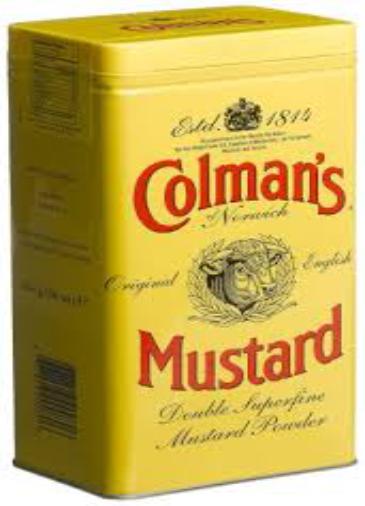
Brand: Colman's
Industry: Food